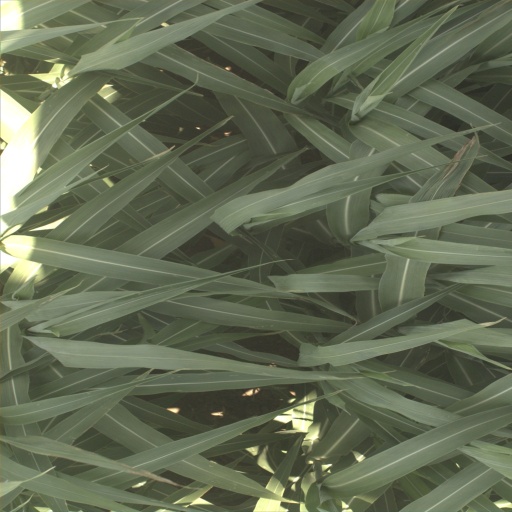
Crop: sorghum